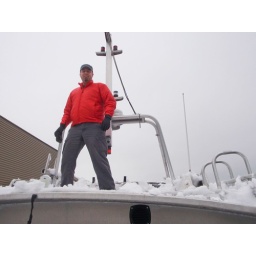
First order of business upon returning home... clear the hundreds of pounds of snow from the roof and sides of the boat.